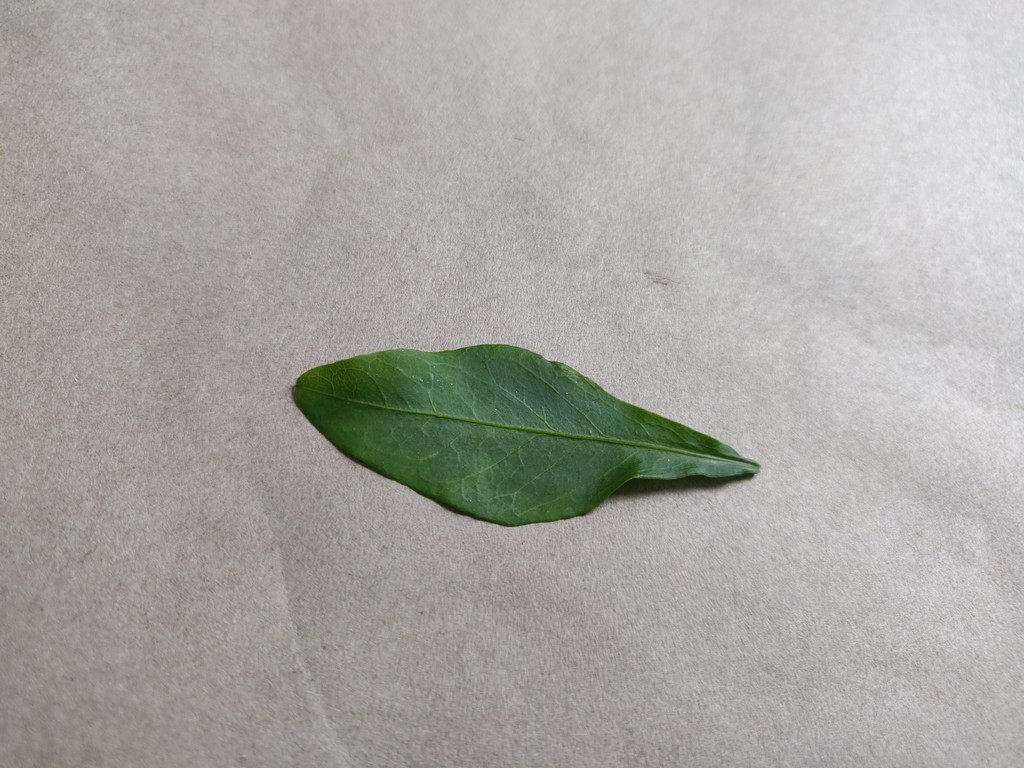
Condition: Healthy
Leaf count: single
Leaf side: front